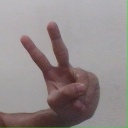
अक्षर: ऐ